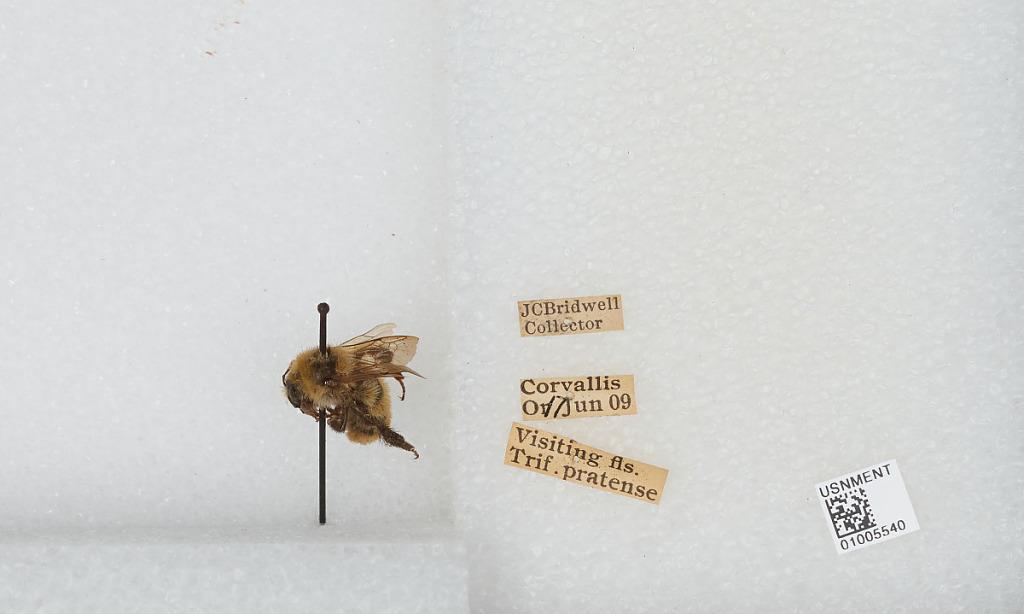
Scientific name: Bombus (Subterraneobombus) appositus Cresson
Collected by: J. Bridwell
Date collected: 1909-6-17
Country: United States
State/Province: Oregon
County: Benton
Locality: Corvallis
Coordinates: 44.5667, -123.283